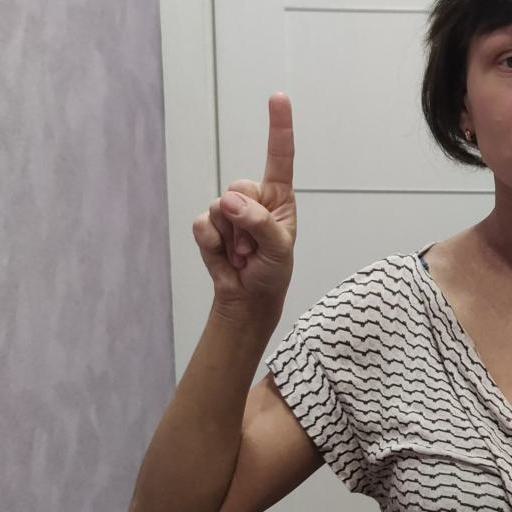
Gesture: one